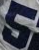
Number: 5